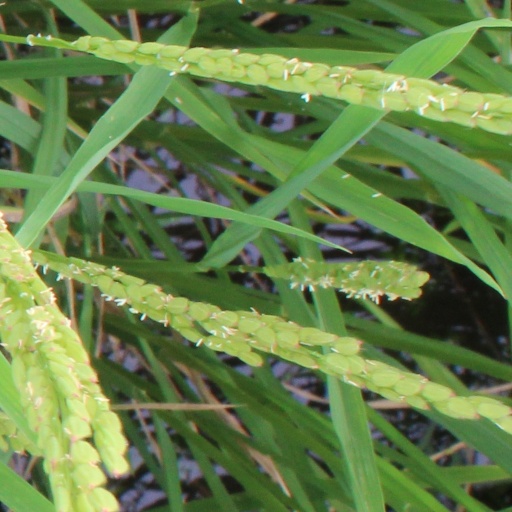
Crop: rice